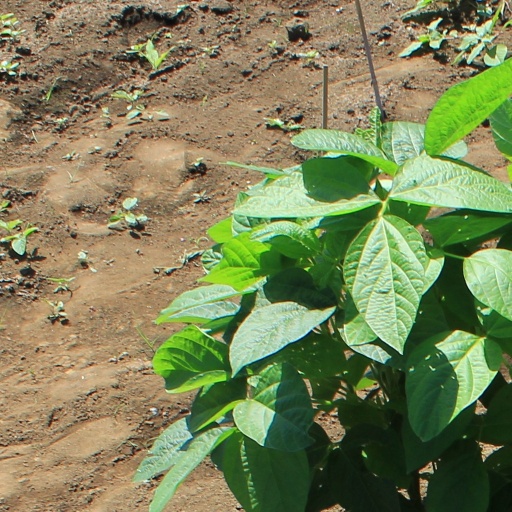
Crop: soybean